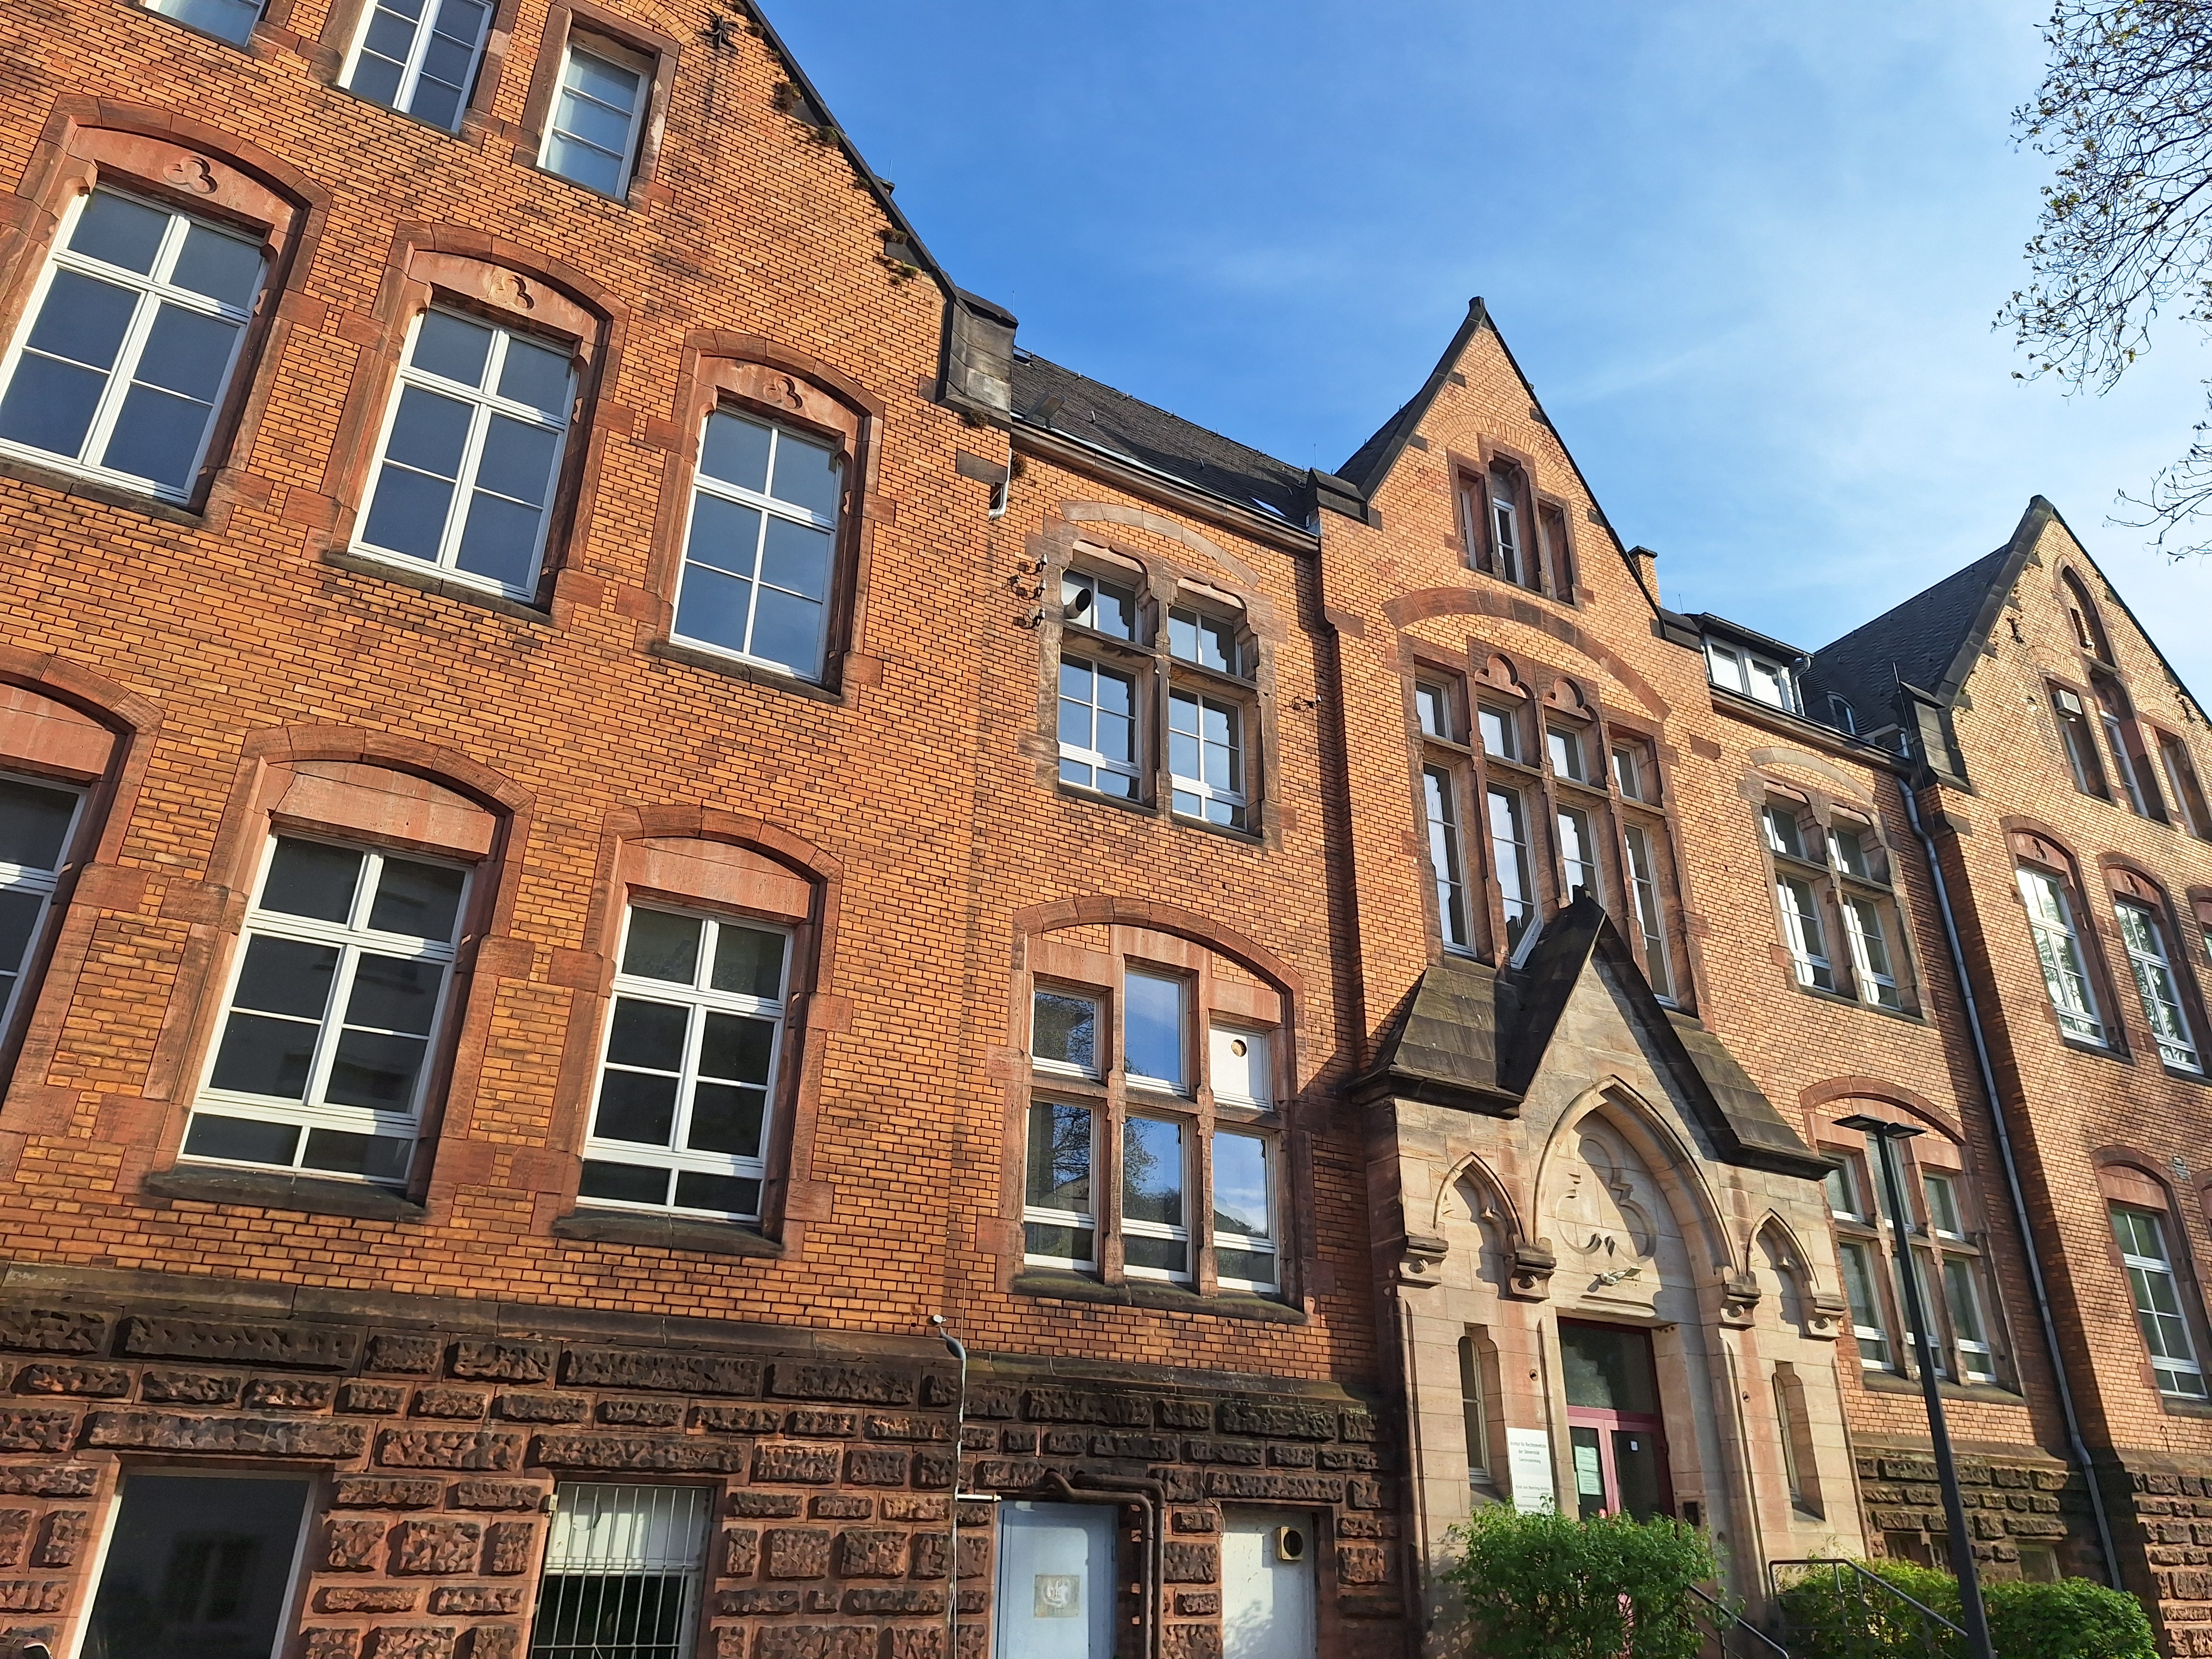
Building: Robert-Koch-Straße 6